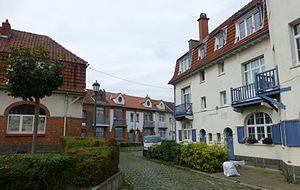
1ᵉʳ mai : entrée en vigueur de l'Union économique belgo-luxembourgeoise.
Joseph Diongre est un architecte belge né le 1ᵉʳ août 1878 à Bruxelles et décédé le 3 mars 1963 à Uccle. Il est l'auteur de nombreuses œuvres architecturales dont l’Institut national de radiodiffusion, place Flagey à Ixelles, et la maison communale de Woluwe-Saint-Lambert.